Mark Regev

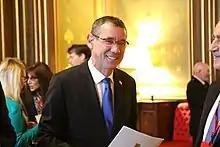
Regev at an International Holocaust Remembrance Day event at the Foreign & Commonwealth Office in London on 23 January 2019.

Regev began his career as a lecturer on international relations and strategy at the Israel Defense Forces Staff College. He joined Israel's Ministry of Foreign Affairs in 1990, serving as deputy chief of mission at the Consulate General in Hong Kong, and spokesman at the Israeli Embassy in Beijing. In 2015 Regev was appointed to replace Daniel Taub as Israel's ambassador to the UK; he officially assumed his position on 4 April 2016.